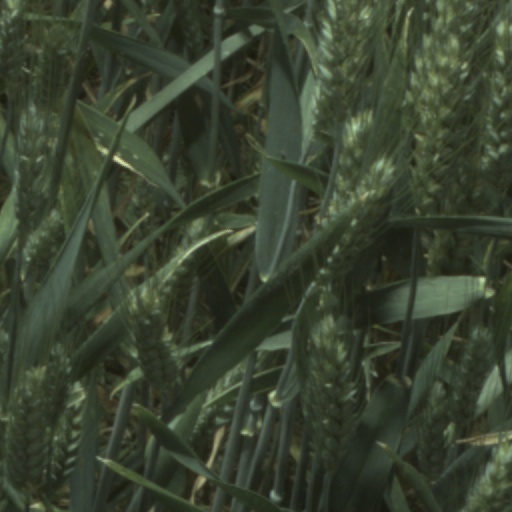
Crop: wheat